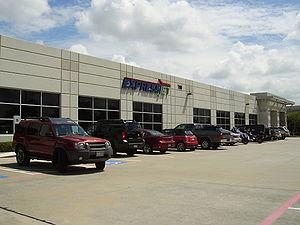
ExpressJet Airlines est une compagnie aérienne régionale américaine en activité de 1986 au 30 septembre 2020. A sa disparition, son siège social est a College Park.